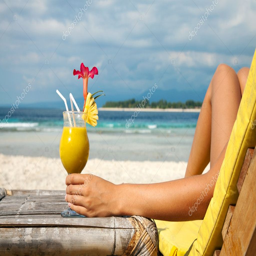
holding a cocktail on a tropical beach stock picture